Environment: real
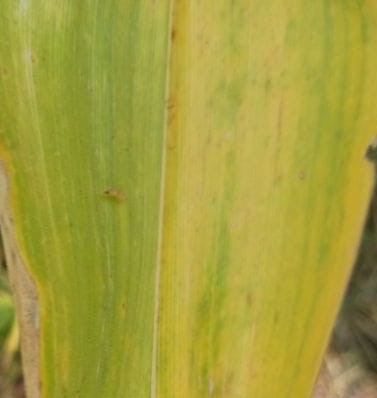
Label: nitrogen_deficiency